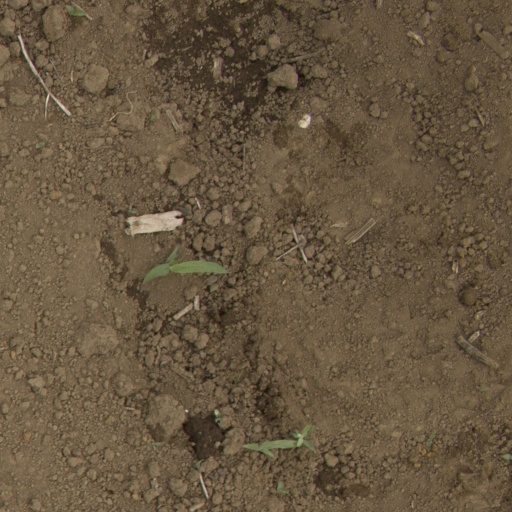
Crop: Jerusalem artichoke